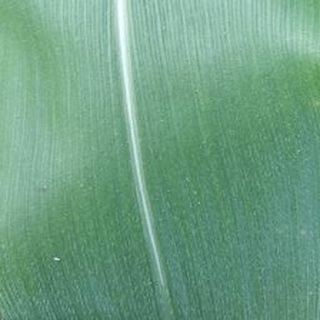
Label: healthy_corn